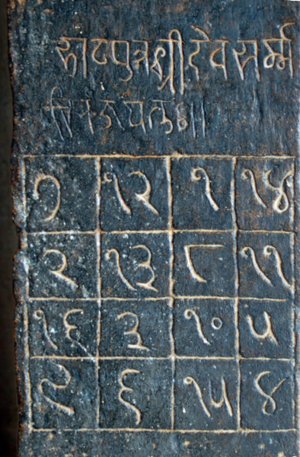
En mathématiques, un carré magique plus que parfait est un carré magique contenant les nombres 1 à n² avec deux propriétés supplémentaires :
Le temple de Parshvanatha -: पार्श्वनाथ मन्दिर - ou Pārśvanātha Mandir, est un temple Jaïn du Xᵉ siècle situé à Khajuraho dans l'état du Madhya Pradesh en Inde.